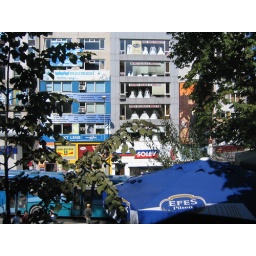
Wedding Gowns in the high rise windows... and the blue bus, left corner... the boy and the juxtaposition of city onto itself.